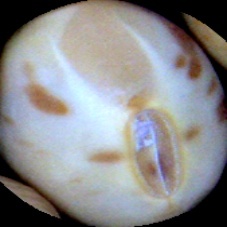
Label: Spotted